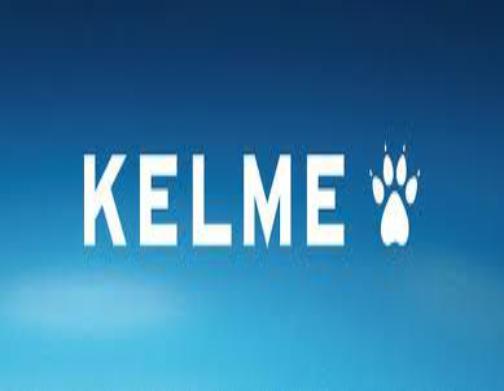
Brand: Kelme
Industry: Sports